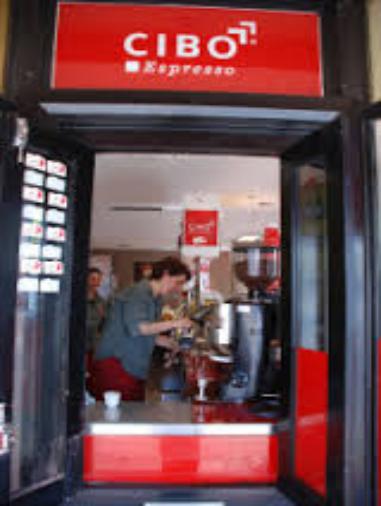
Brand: Cibo Espresso
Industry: Food